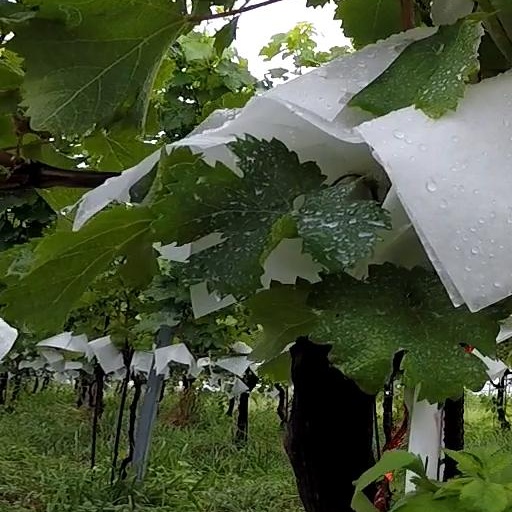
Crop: grape